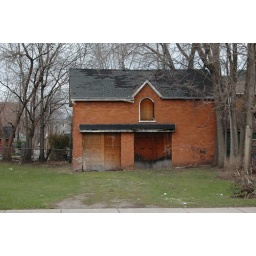
A lovely coach house in need of restoration.